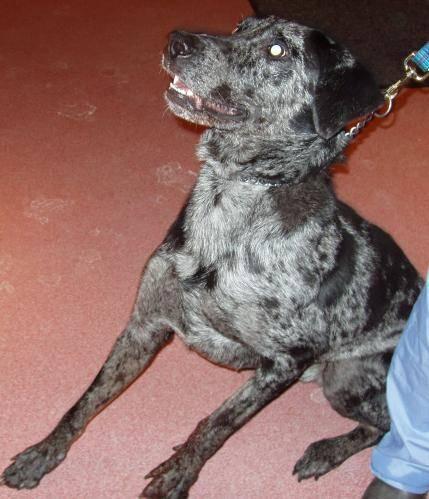
dog